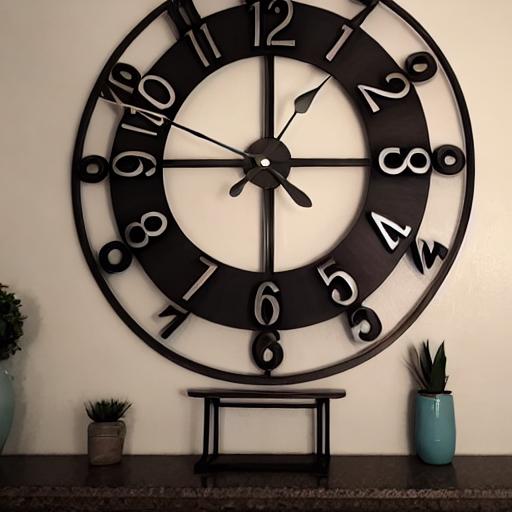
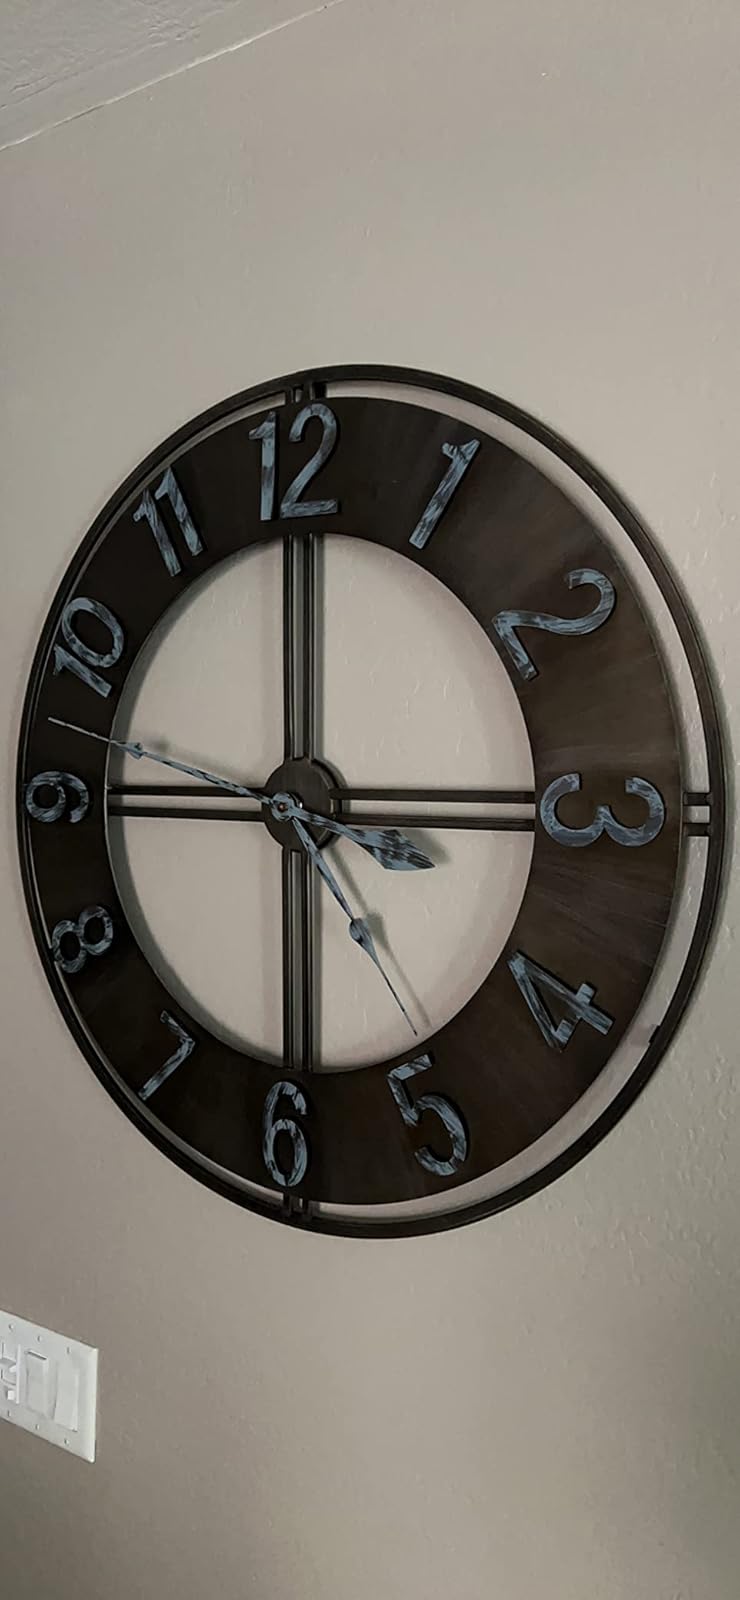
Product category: clock
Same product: no